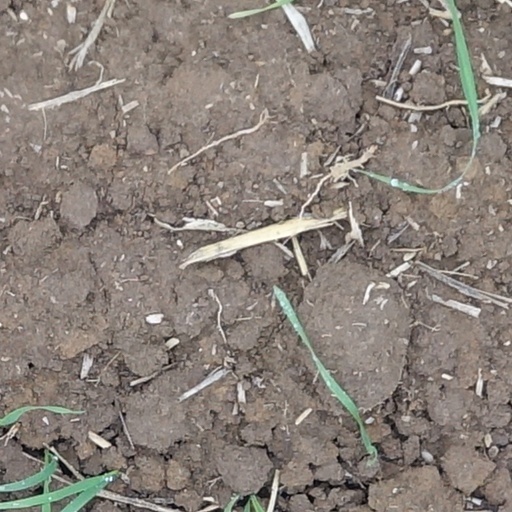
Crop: wheat